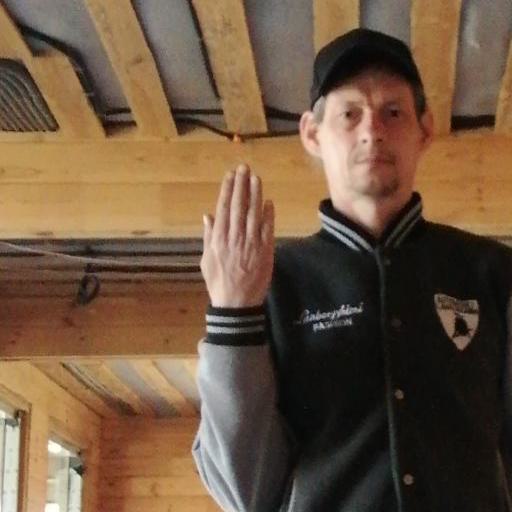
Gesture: stop_inverted